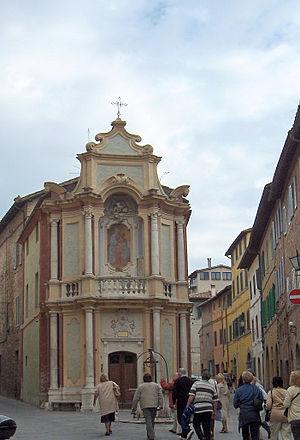
Cette liste des édifices religieux de Sienne, recense les édifices consacrés à la religion de la ville de Sienne.